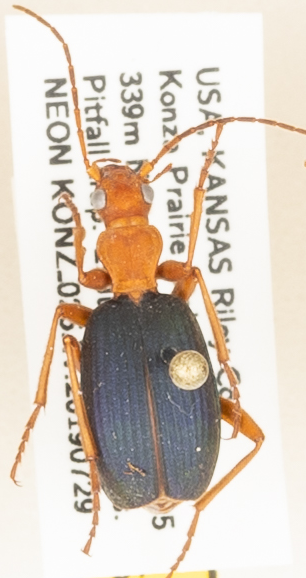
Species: Brachinus alternans
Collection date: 2019-07-29
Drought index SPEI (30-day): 0.39
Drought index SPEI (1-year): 1.69
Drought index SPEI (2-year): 0.9